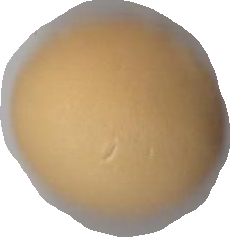
Variety: Dega